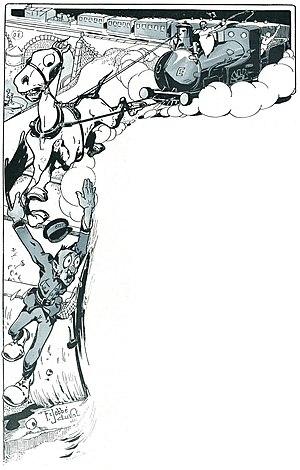
Illustration pour une chanson de Dominique Bonneau.
Marie Jean Baptiste Dominique Bonnaud est un chansonnier, poète et goguettier français et montmartrois né le 3 janvier 1864 à Paris 16ᵉ, et mort le 17 avril 1943 à Paris. Il était membre de la goguette du Cornet et a fondé en 1904 avec Numa Blès le cabaret La Lune rousse.